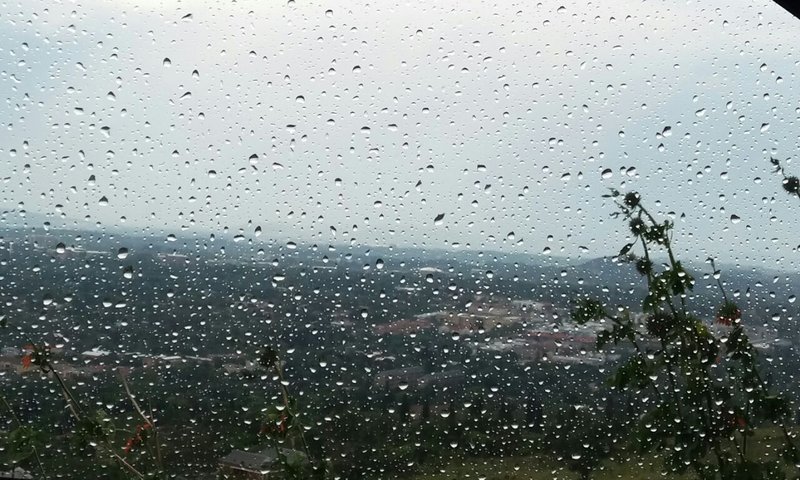
Weather: rain or strom